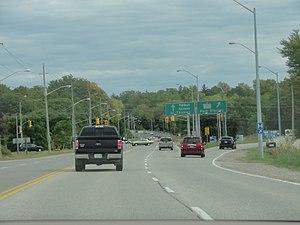
La route 4 est une route provinciale de l'Ontario reliant Saint Thomas à Clinton dans un axe sud/nord. Elle mesure 100 kilomètres au total.